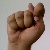
The image shows a hand gesture representing the letter 'T' in Indian Sign Language.